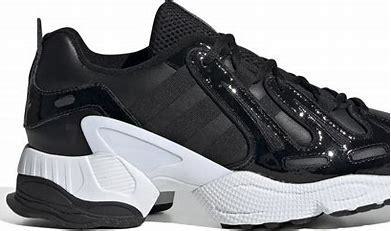
Brand: Adidas
Model: EQT Gazelle